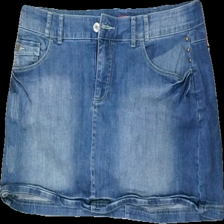
View: front
Type: Skirt
Category: Ladies
Brand: Kappahl
Brand text on label: XLNT
Colors: Blue
Material: 100% Cotton
Cut: Cropped
Size: 48
Trend: Denim
Price range: 50-100
Recommended usage: Reuse
Description: blue denim skirt